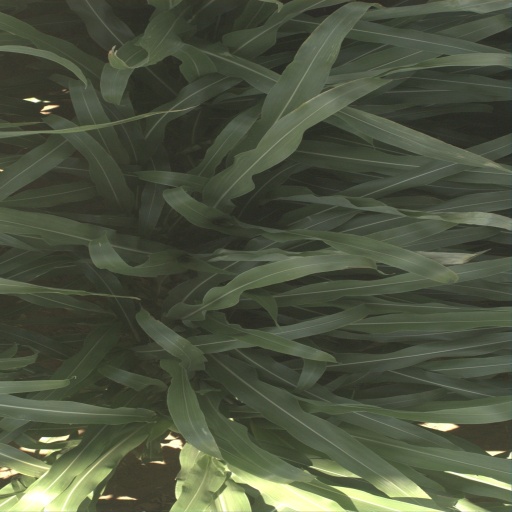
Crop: sorghum